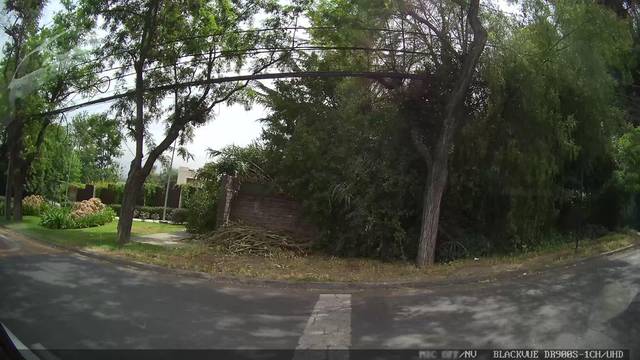
Region: Chile
Coordinates: -33.453, -70.524